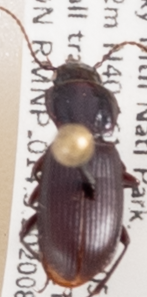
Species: Pterostichus restrictus
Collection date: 2020-08-18
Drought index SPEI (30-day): -1.77
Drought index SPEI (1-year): -1.45
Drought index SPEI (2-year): -1.01